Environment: lab
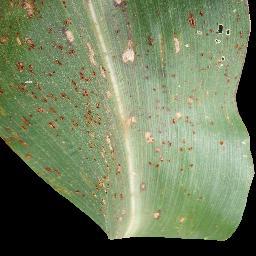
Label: common_rust